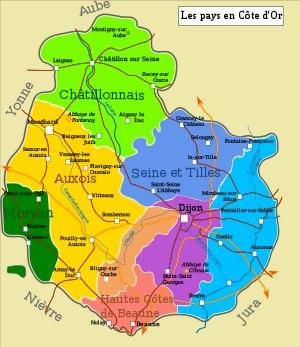
L'Auxois est une région naturelle de France située dans le département de la Côte-d'Or sur environ 2 500 km².